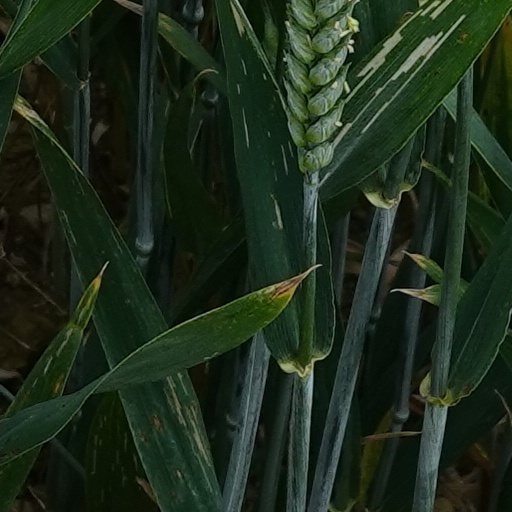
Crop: wheat